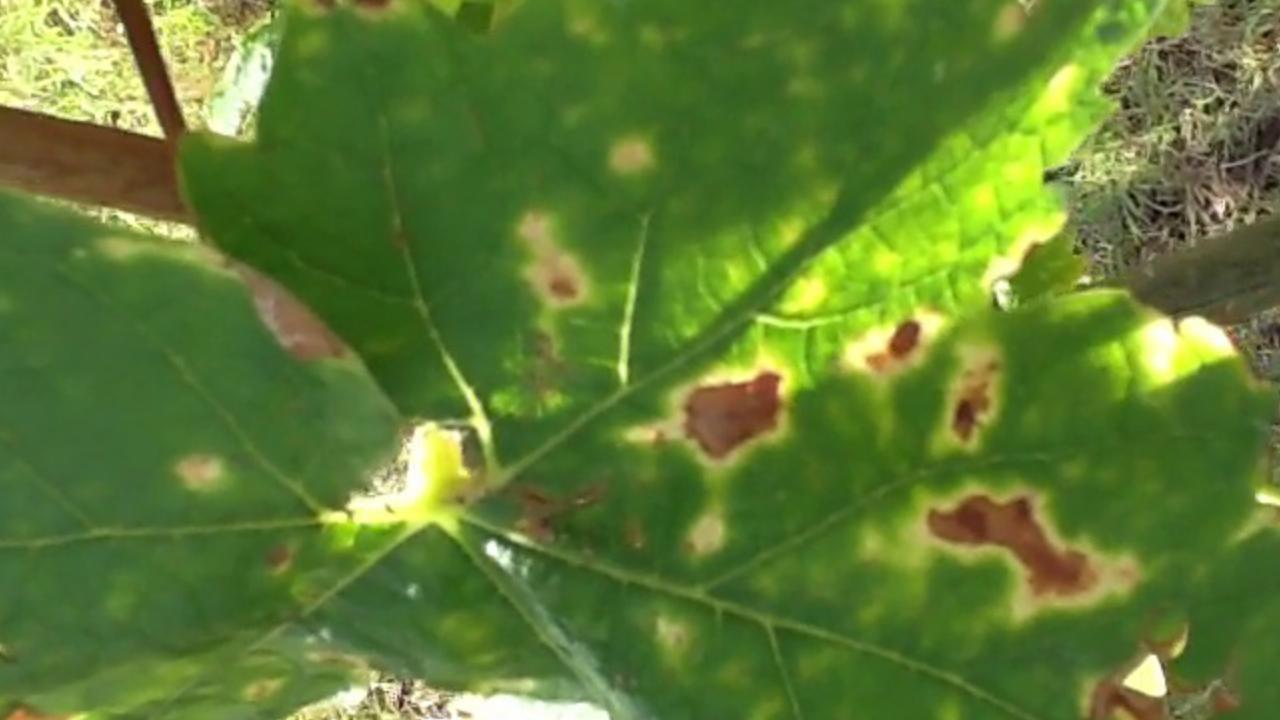
Label: esca